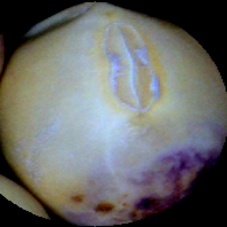
Label: Spotted